TOCA Touring Car Championship

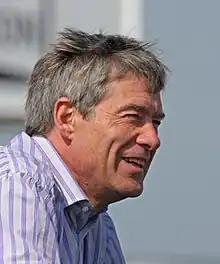
Tiff Needell "(pictured in 2009)" provided commentary to the English version of the game

Development of "TOCA: Touring Car Championship" began in 1996 by Codemasters and took eighteen months to complete. The team, led by Gavin Raeburn, consisted of twenty-six programmers who worked six-day weeks at the rate of fourteen hours per day during the final stages of game development. With the license from TOCA, the organiser of the British Touring Car Championship, Codemasters worked with the company to faithfully reproduce the characteristics of the championship; the names and teams of the series, cars with more or less equal capacities, and friction and collisions in the corners. The designers also represented the race cars accurately, showing the sponsors of the teams and the advertising hoardings present on each circuit. In order to realistically model the real life cars, each one was laser scanned with a precision of a quarter of a millimetre. These were textured under several conditions, depending on whether they were damaged or intact. In addition, graphic designers benefited from the topographic surveys of the Ordnance Survey, a non-ministerial department of the government of the United Kingdom responsible for mapping the United Kingdom, to model the circuits. These are also from different angles of view and each circuit was photographed before being modelled in 3D. Thus the game engine allows the player, like "Destruction Derby," to leave the track and visit the circuit's surroundings. The game runs at a frame rate of twenty-five frames per second, detailed with 3,000 polygons. On the PC version, Codemasters admitted that the non-inclusion of a 3D accelerator card greatly hurt the graphics of the game. In the English version, commentary is provided by the former racing driver Tiff Needell. The game was released in Europe in November 1997 with other regions following in 1998.